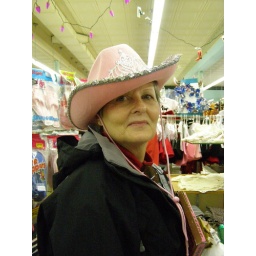
mom in pink cowboy hat